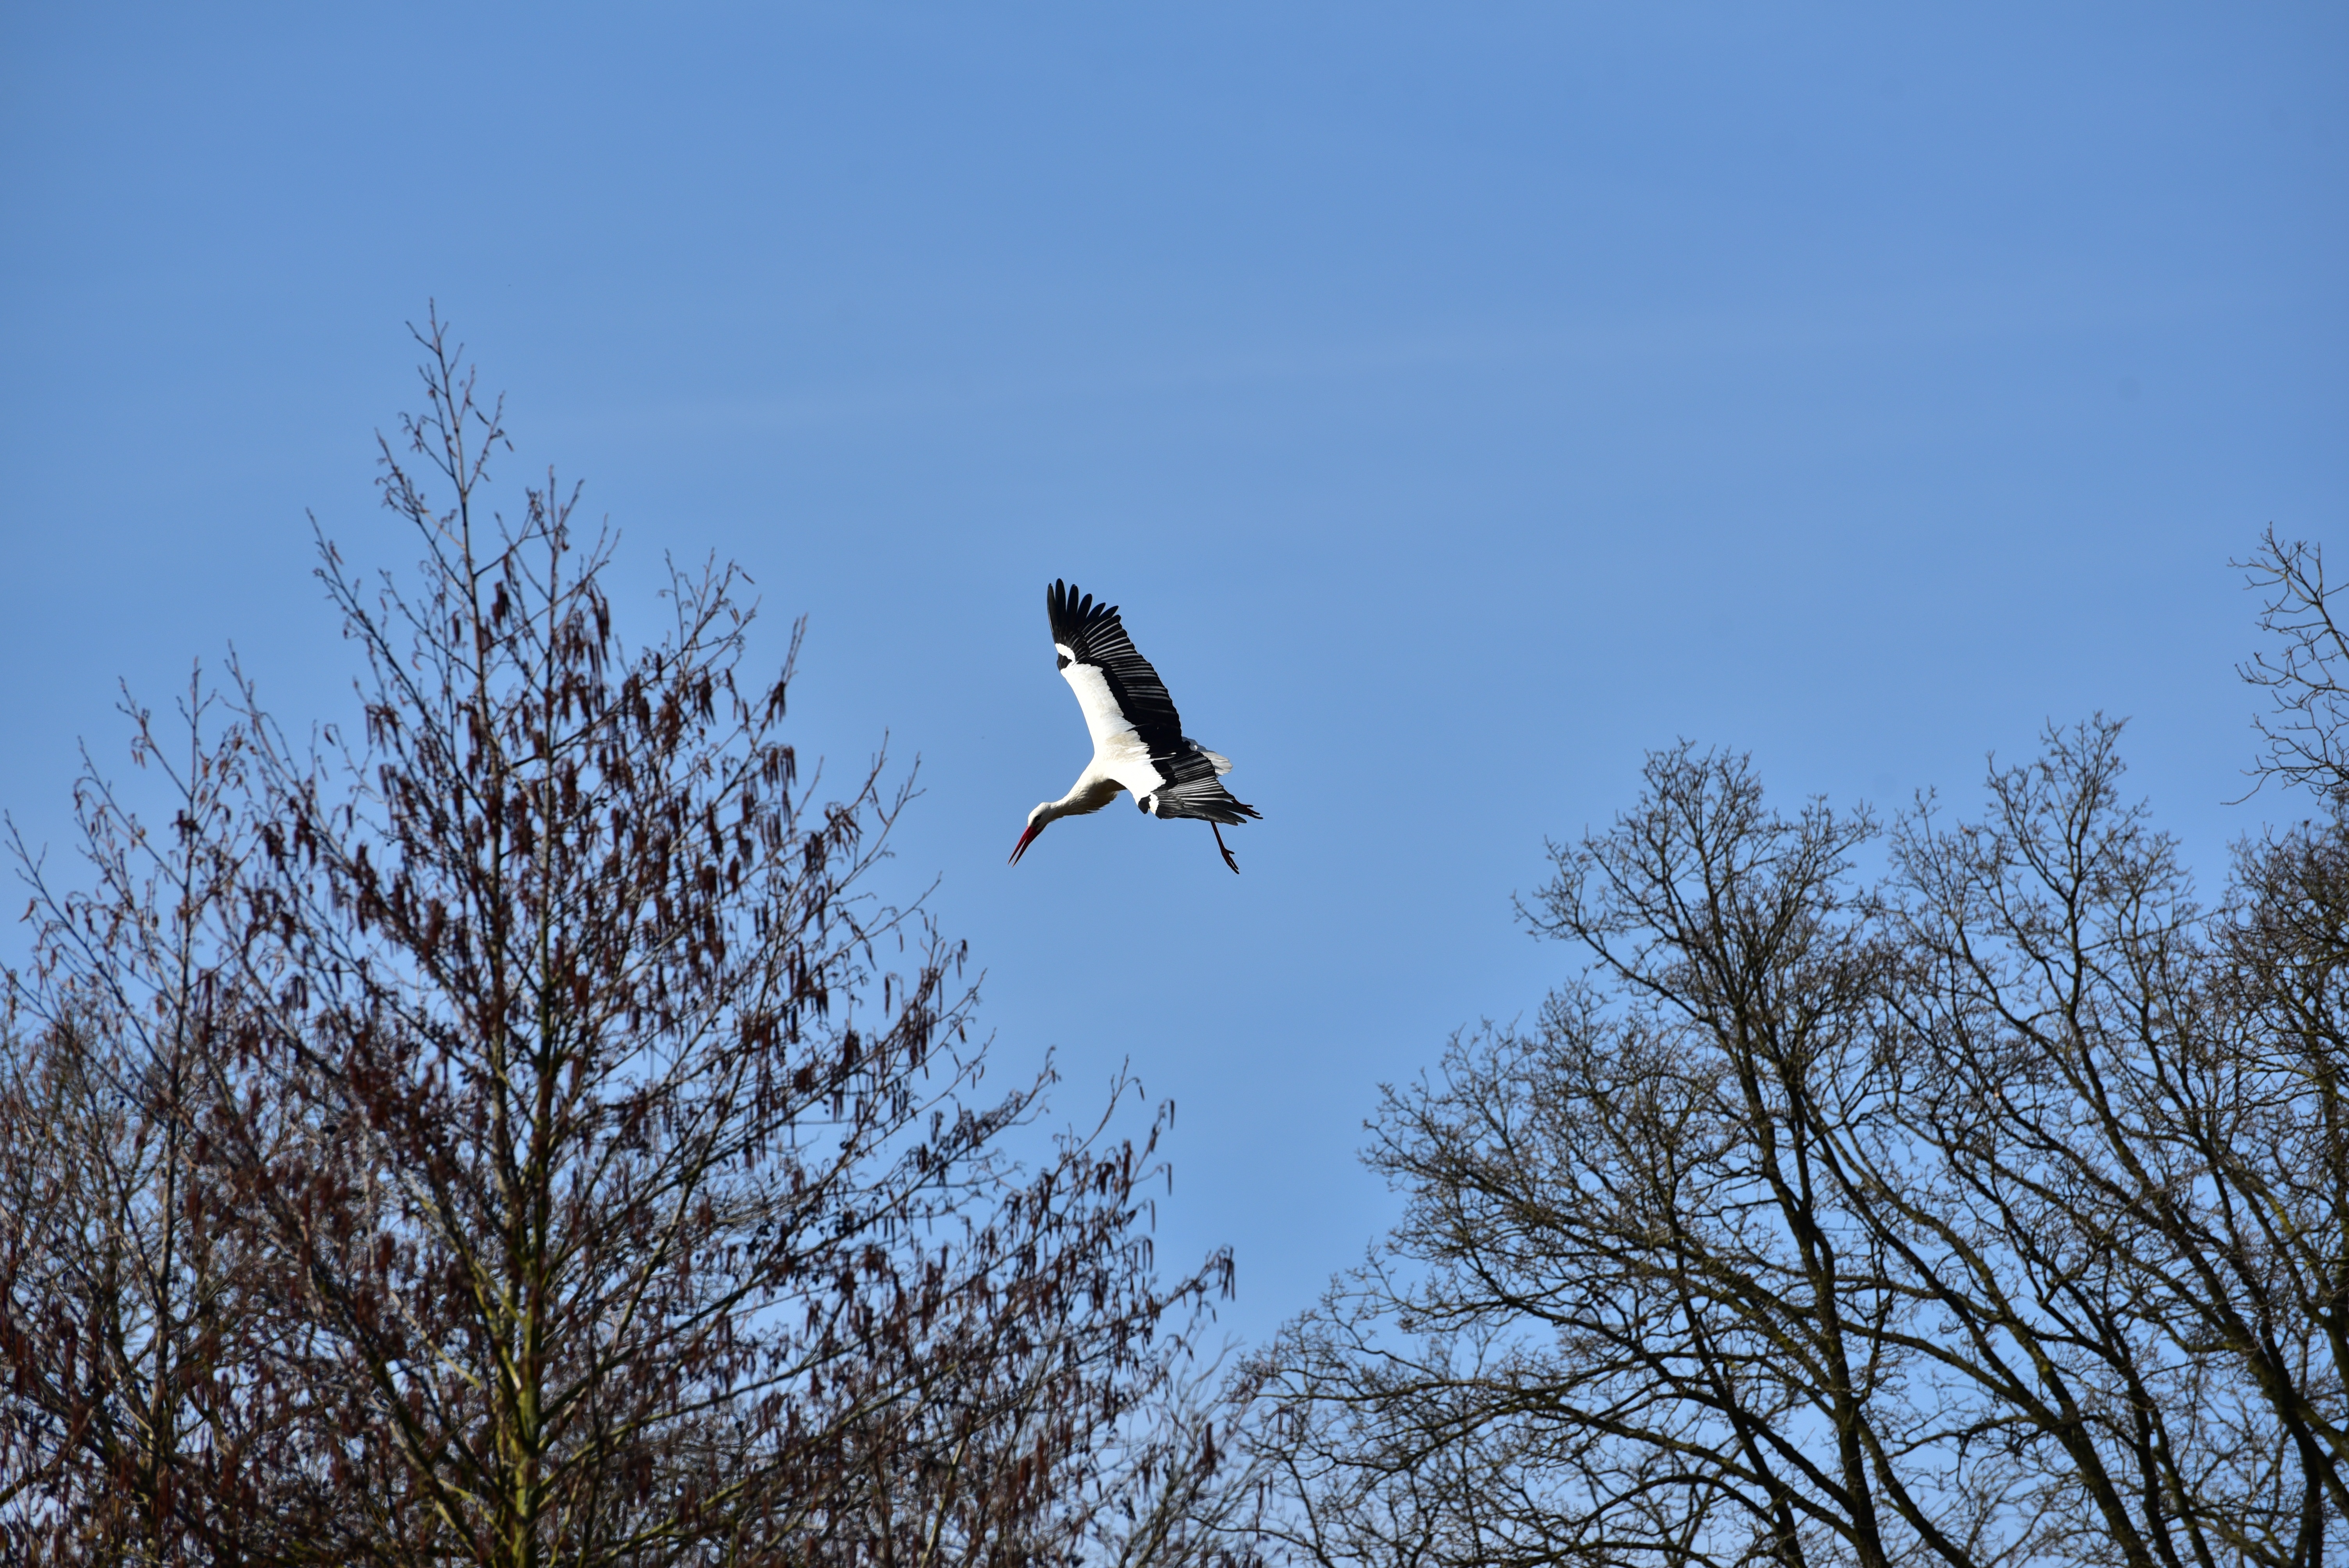
nature, branch, winter, bird, wing, sky, fly, feather, fauna, stork, black white, bird of prey, vertebrate, elegant, bill, pride, white stork, rattle stork, adebar, large beak, perching bird